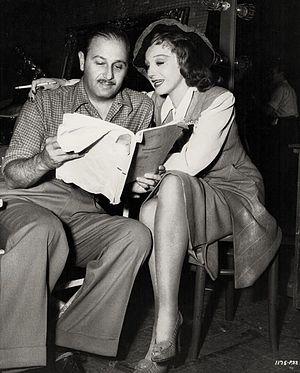
Edwin L. Marin est un réalisateur américain, né le 21 février 1899 à Jersey City, mort le 2 mai 1951 à Los Angeles.